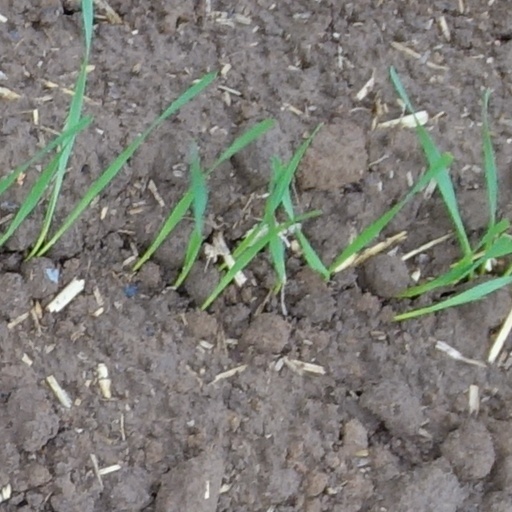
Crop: wheat